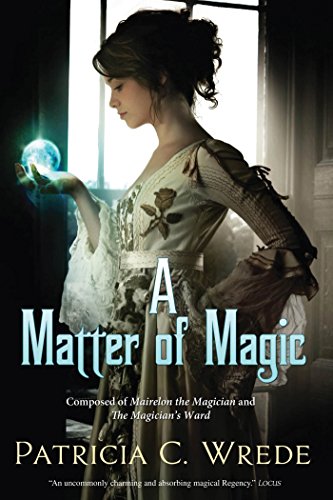
A Matter of Magic: Mairelon and The Magician's Ward
Category: Buy a Kindle
Review “ Delightful.…Will charm readers.” —Publishers Weekly on Mairelon the Magician “ A successful blend of Regency romance and historical fantasy in this lighthearted romp that should appeal to fans of both genres.” —Library Journal on Mairelon the Magician “ This title is a little bit of everything: historical fiction, fantasy, mystery, and Regency romance. A sure bet for fans of Philip Pullman’s Ruby in the Smoke .” —VO YA on The Magician’s Ward “The romances of Georgette Heyer . . . were good, clean unpretentious fun. . . .  Patricia C. Wrede offers the unadulterated McCoy, with the trifling difference that hers in an alternative world where magic works.” --Interzone on The Magician’s Ward About the Author PATRICIA COLLINS WREDE was born in Chicago, the oldest of five children. She attended Carleton College in Minnesota, where she majored in biology and managed to avoid taking any English courses. She began work on her first novel, Shadow Magic (1982), after graduation, though it took her five years to finish it. Ms. Wrede enjoyed a successful career as a financial analyst, but she always made time to write. Her published books now total more than a dozen.
Features: Magic and intrigue go hand in hand in | Mairelon the Magician | and | The Magician's Ward | , two fast-paced novels filled with mystery and romance, set against the intricate backdrop of Regency England. | When a stranger offers her a small fortune to break into a traveling magician's wagon, Kim doesn't hesitate. Having grown up a waif in the dirty streets of London, Kim isn't above a bit of breaking-and-entering. A hard life and lean times have schooled her in one lesson: steal from them before they steal from you. But when the magician catches her in the act, Kim thinks she's done for. Until he suggests she become his apprentice; then the real trouble begins.Kim soon finds herself entangled with murderers, thieves, and cloak-and-dagger politics, all while trying to learn how to become both a proper lady and a magician in her own right.At the Publisher's request, this title is being sold without Digital Rights Management Software (DRM) applied.